Letter from Koshigoe

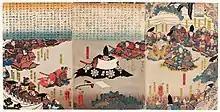
"Letter written by Yoshitsune at Koshigoe", nishiki-e print by Utagawa Kuniyoshi

The letter from Koshigoe is a 12th century document written by Minamoto no Yoshitsune to Minamoto no Yoritomo from the city of Koshigoe.